Answer in natural language. Which point is closer to the camera taking this photo, point A  or point B? Choose between the following options: B or A
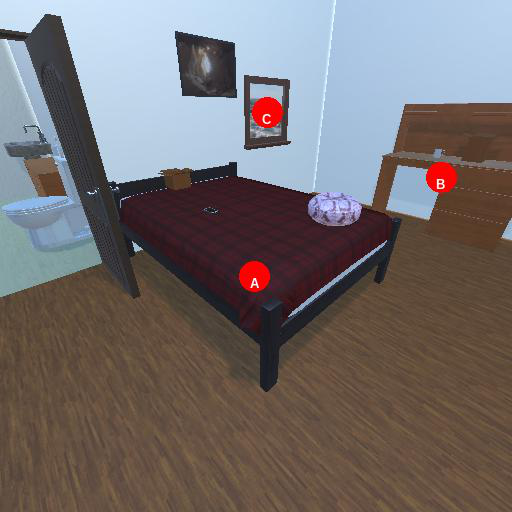
<answer>A</answer>